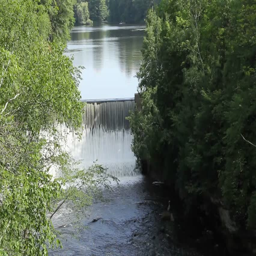
waterfall with canoes on the lake in the background